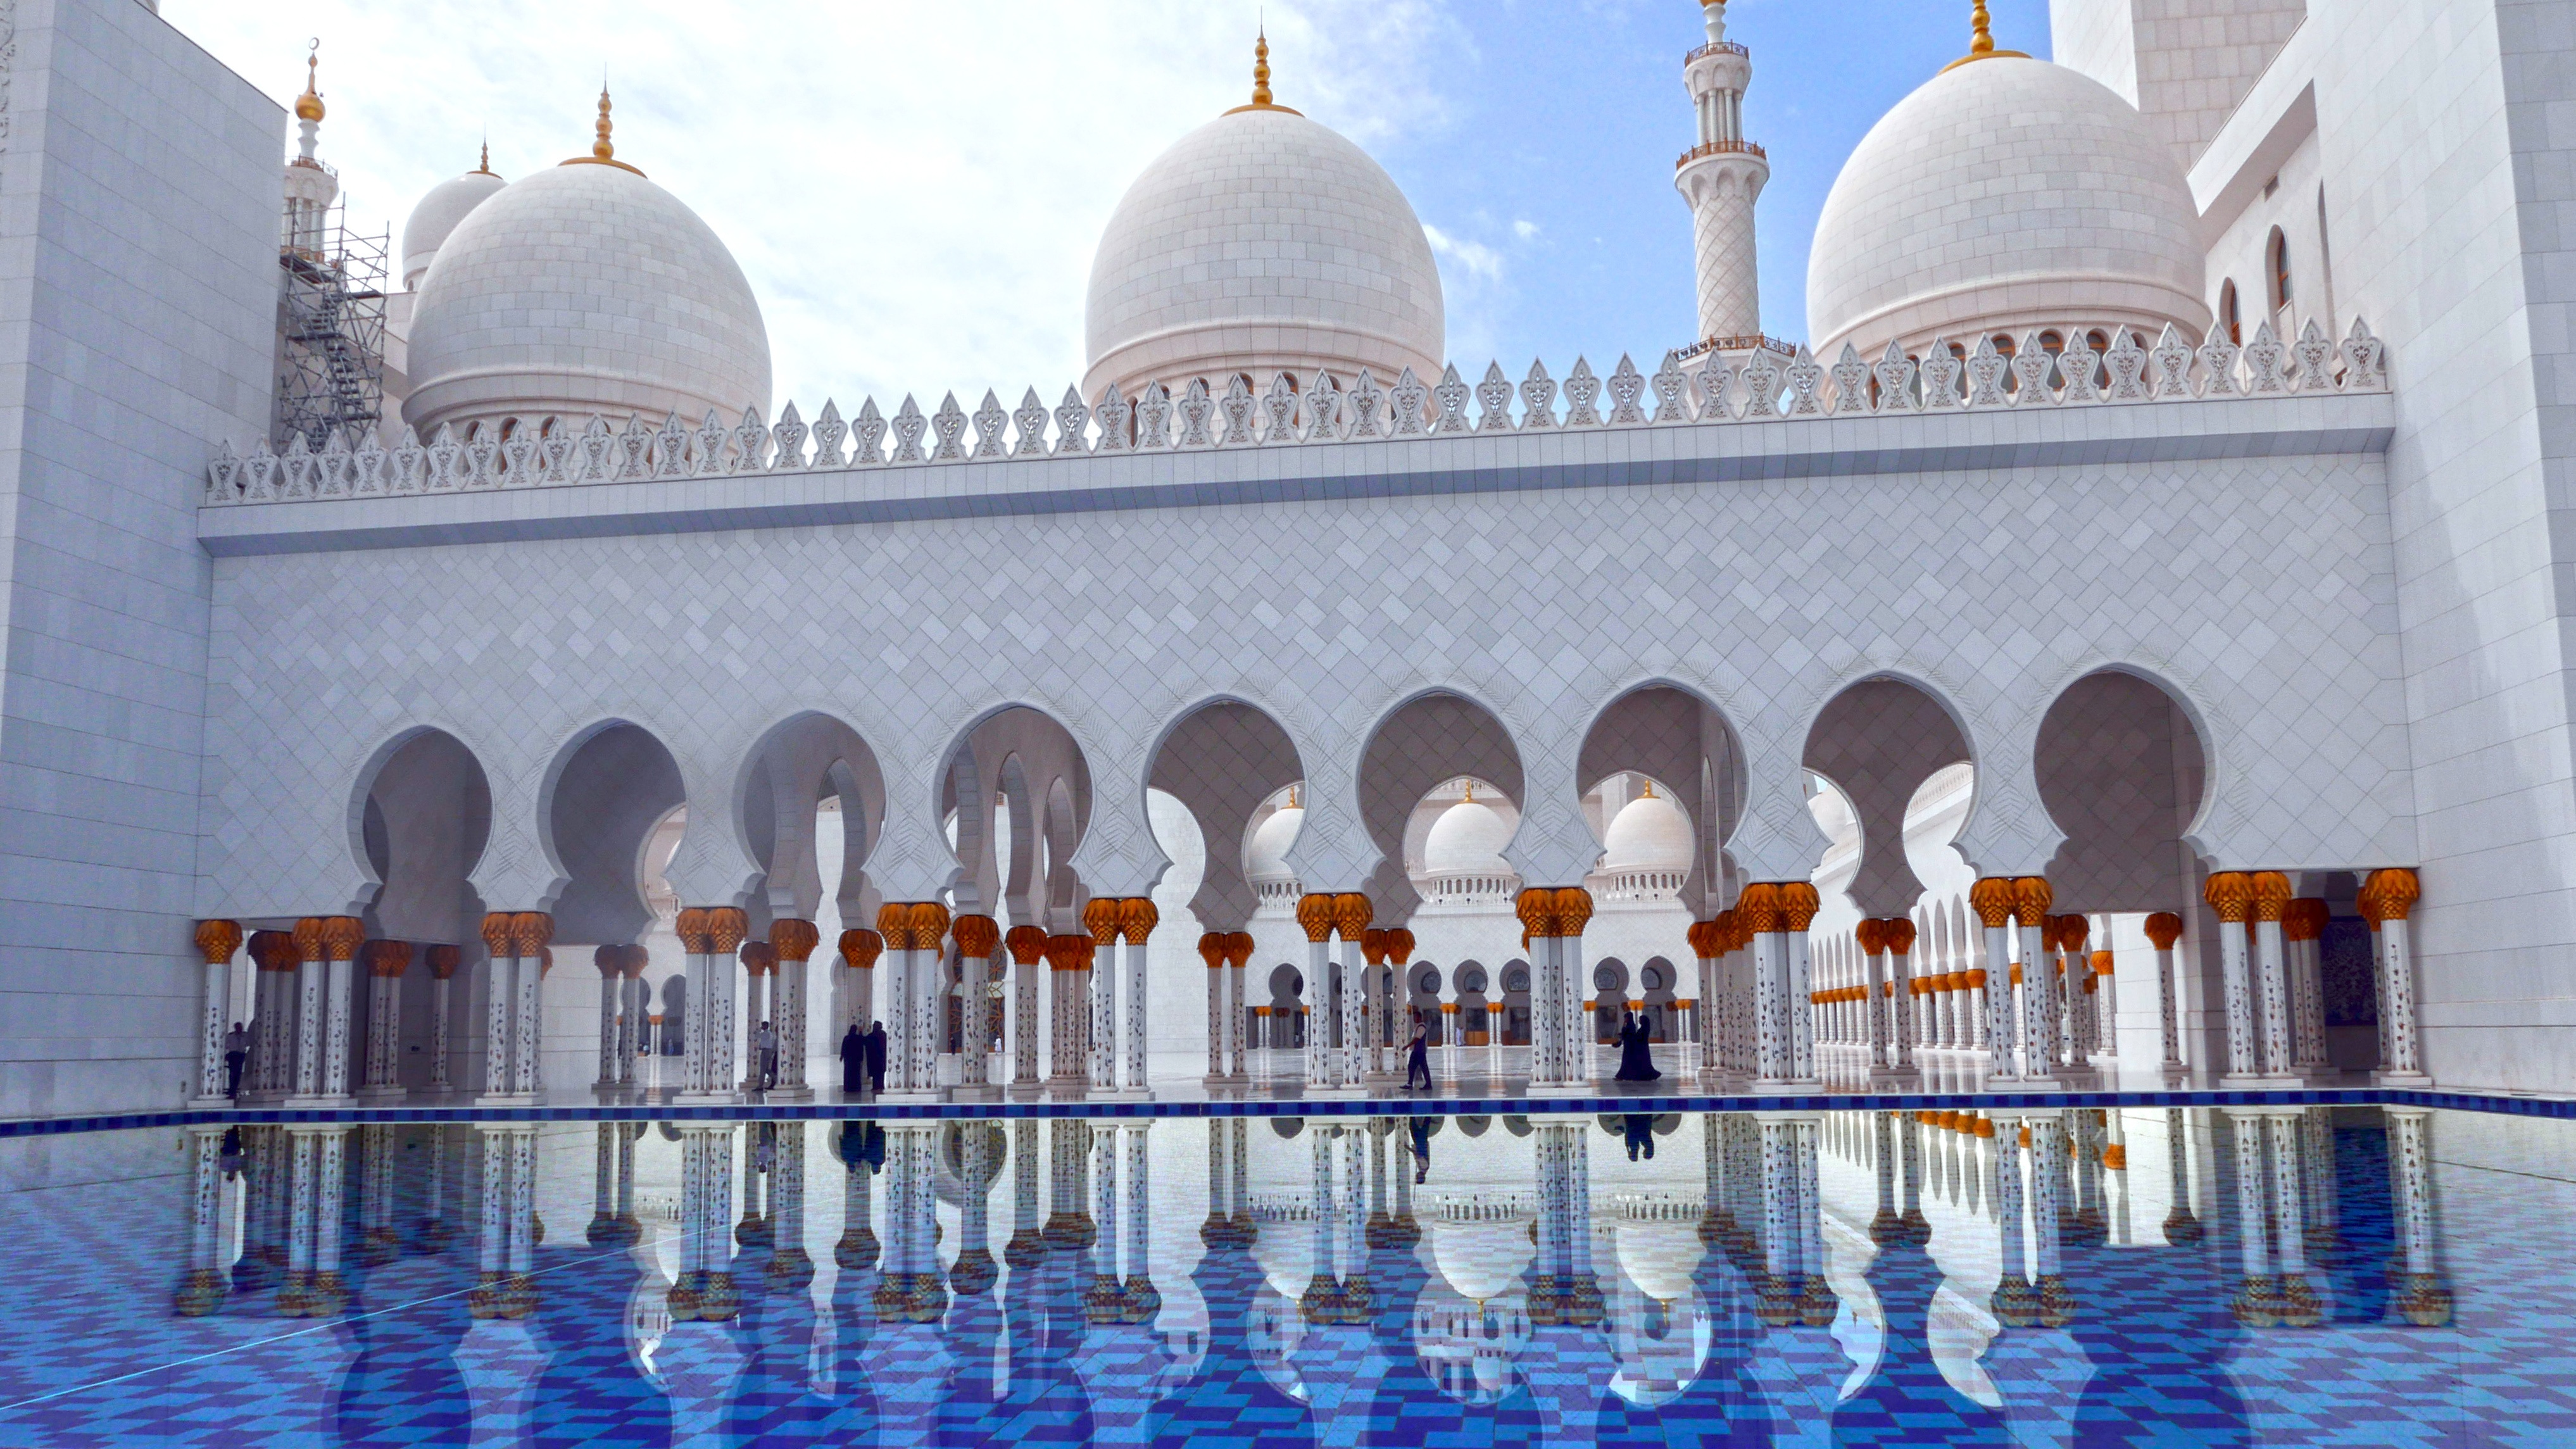
architecture, building, arch, reflection, tourism, place of worship, cool image, symmetry, mosque, tourist attraction, dome, cool photo, abu dhabi, historic site, islamic architecture, byzantine architecture, khanqah